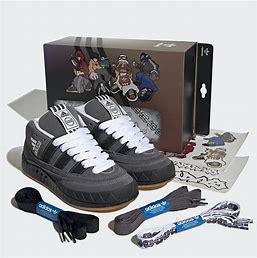
Brand: Adidas
Model: Adimatic